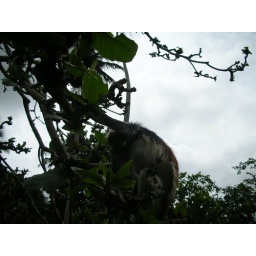
Red colubus monkeys in Jozani forest on Zanzibar.